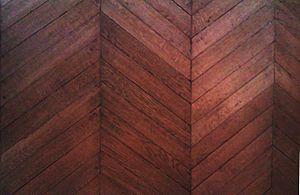
Parquet motif point de Hongrie, typique des appartements parisiens.
Le point de Hongrie est un motif de parquet constitué de lames de mêmes dimensions, ayant les extrémités coupées suivant un angle entre 45° et 60°, posées bout à bout et formant des décors parallèles.
Le parquet est un revêtement de sol composé d'un assemblage de lames de bois. C'est un système de plancher en bois composé d'une couche supérieure en bois massif d'au moins 2,5 mm d'épaisseur et comportant, ou non, une ou plusieurs couches supplémentaires.